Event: Nepal Earthquake
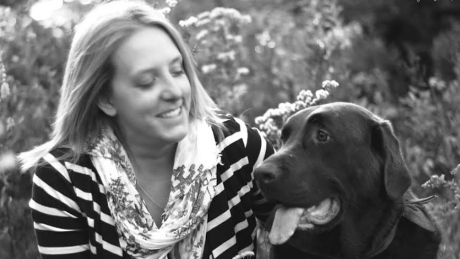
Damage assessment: no_damage